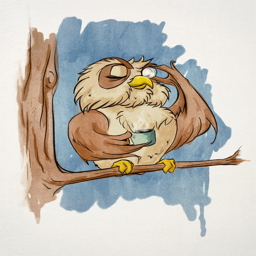
digital art selected for the #